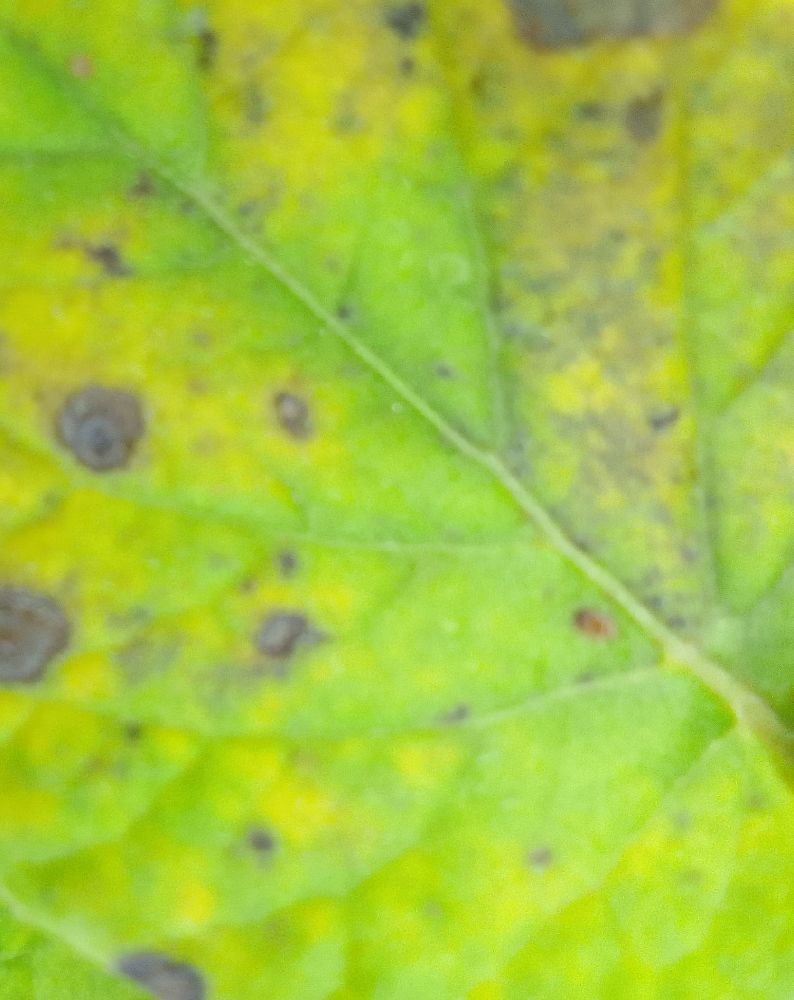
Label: Early blight